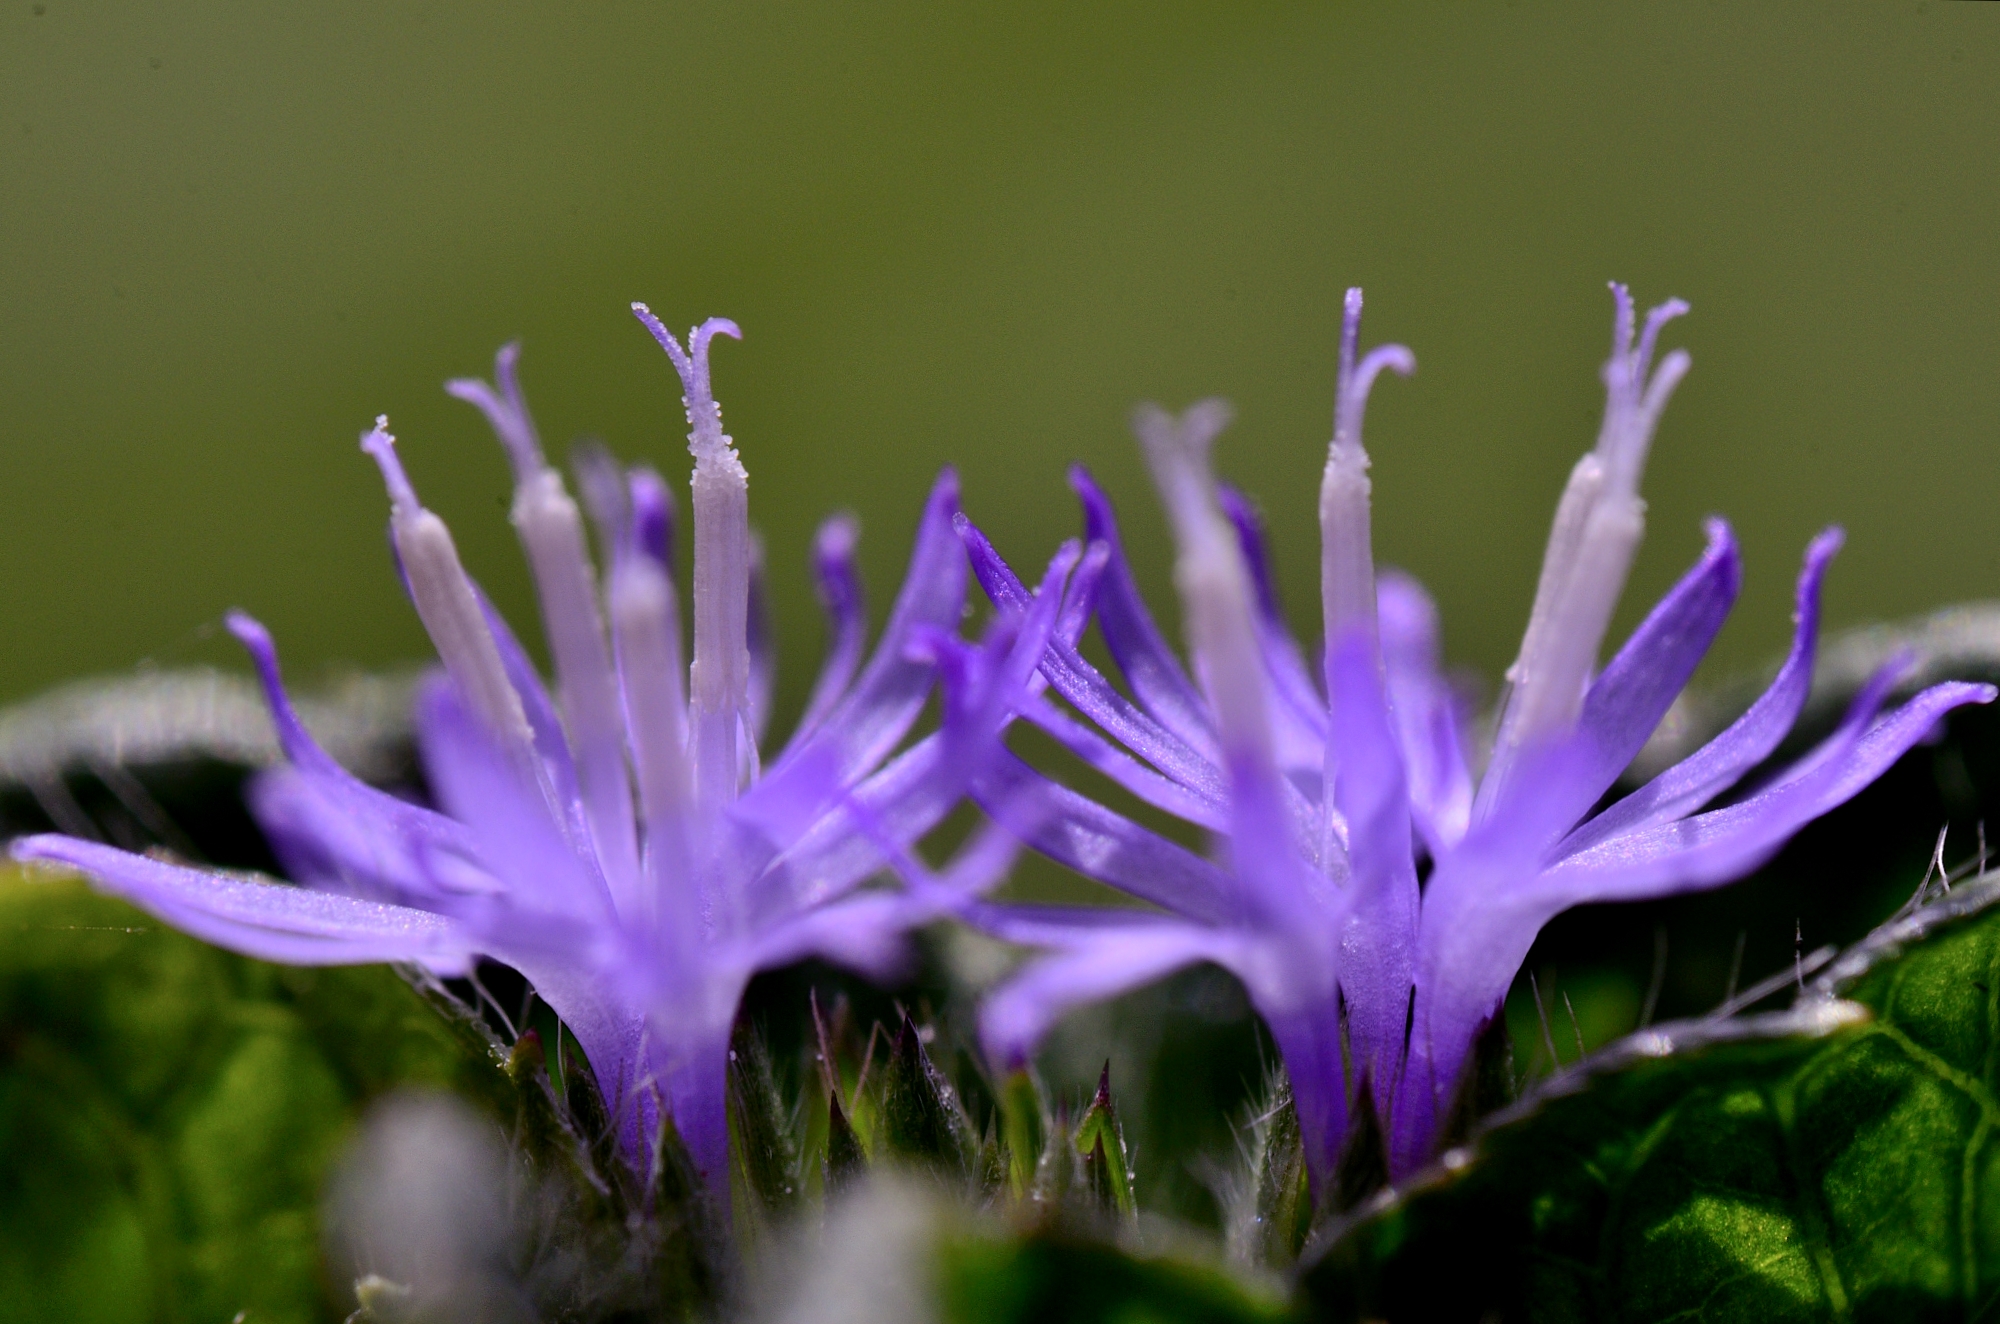
nature, grass, blossom, plant, photography, leaf, flower, petal, herb, botany, flora, wildflower, close up, flor, lila, macro photography, flowering plant, plant stem, land plant